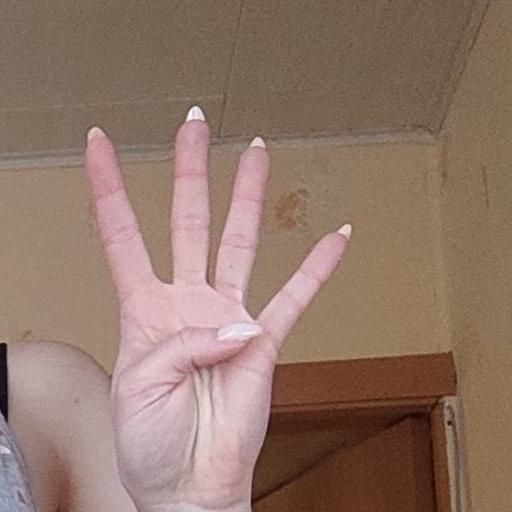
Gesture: four